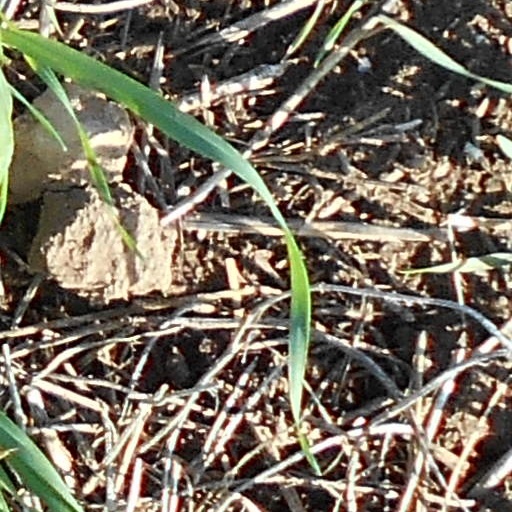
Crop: wheat